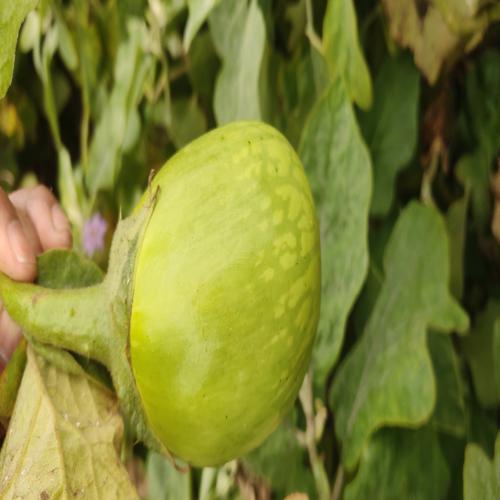
Label: Healty Brinjal